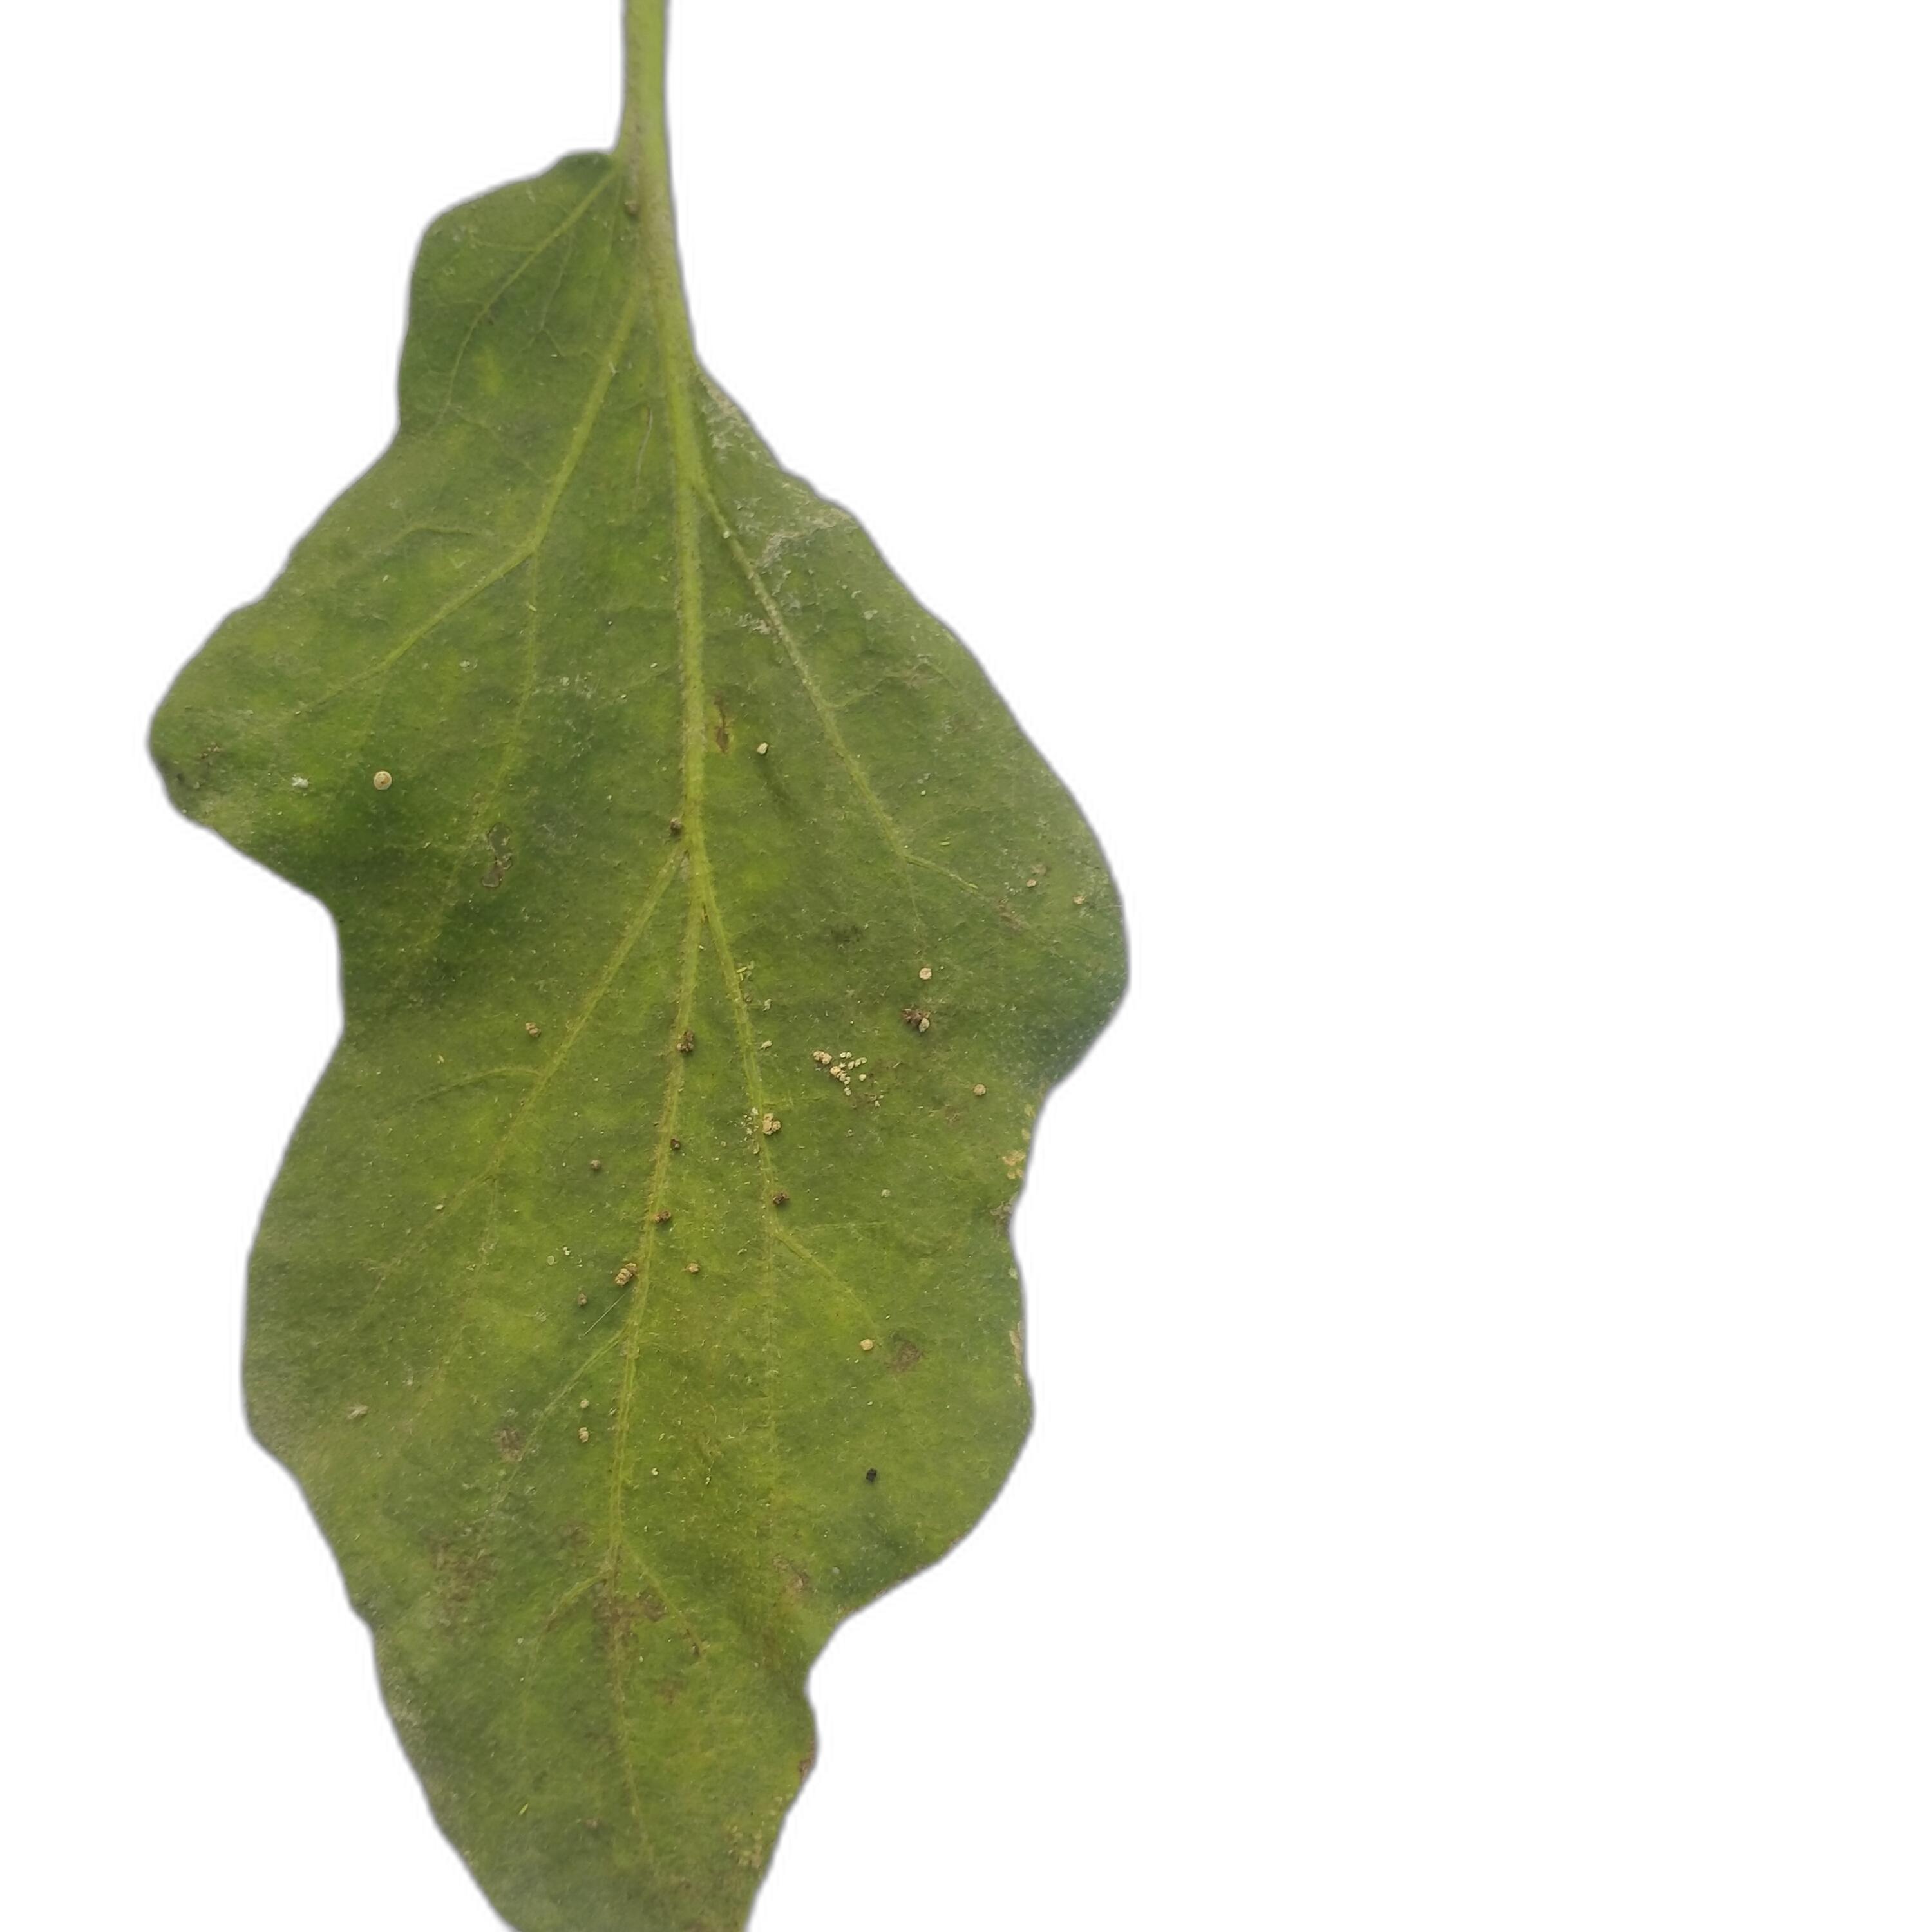
Label: Mosaic Virus Disease